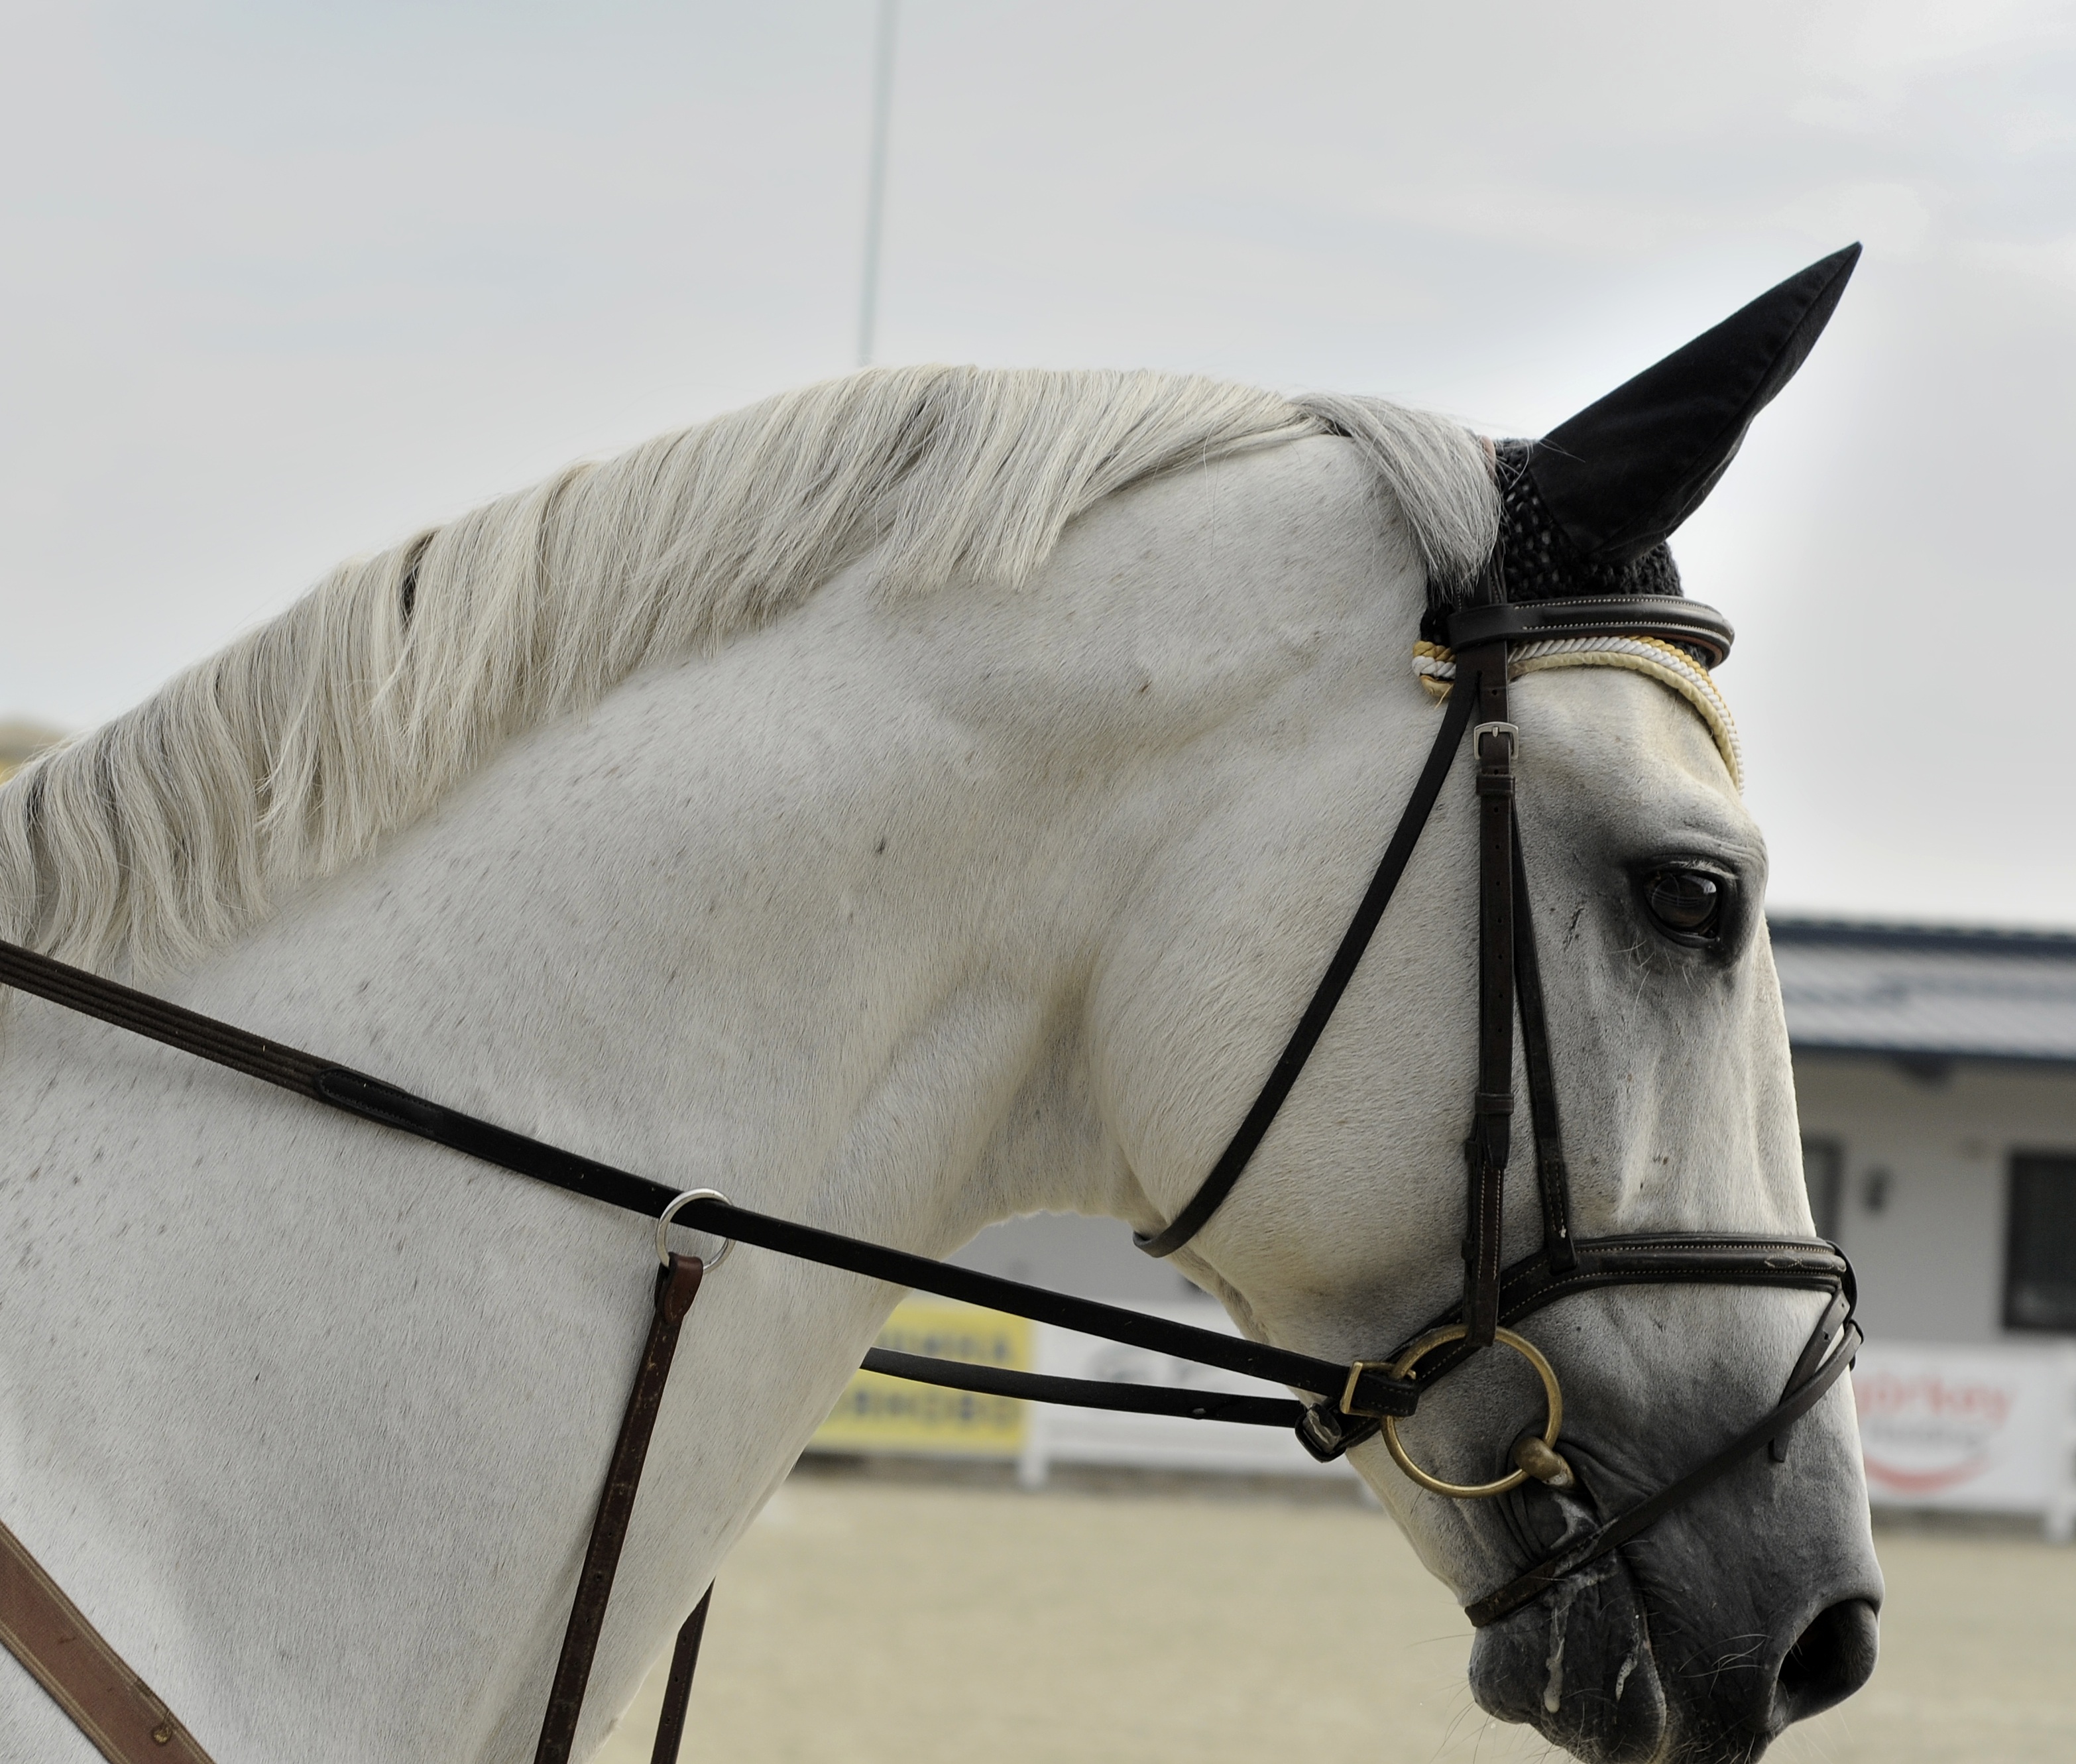
white, animal, horse, rein, mammal, stead, stallion, mane, bridle, mare, halter, horse like mammal, horse harness, horse tack, animal sports